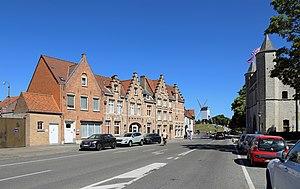
Bruges (Belgique)